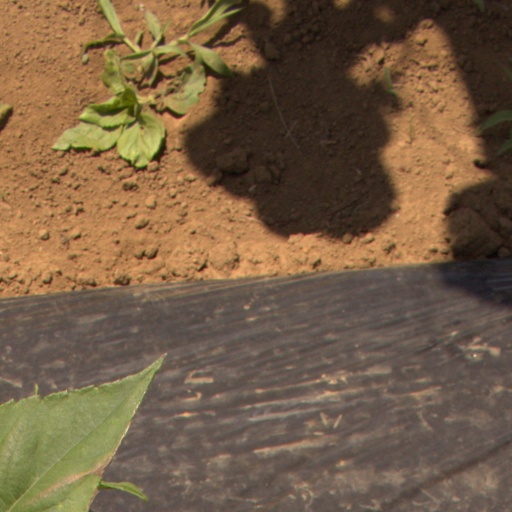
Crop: Jerusalem artichoke